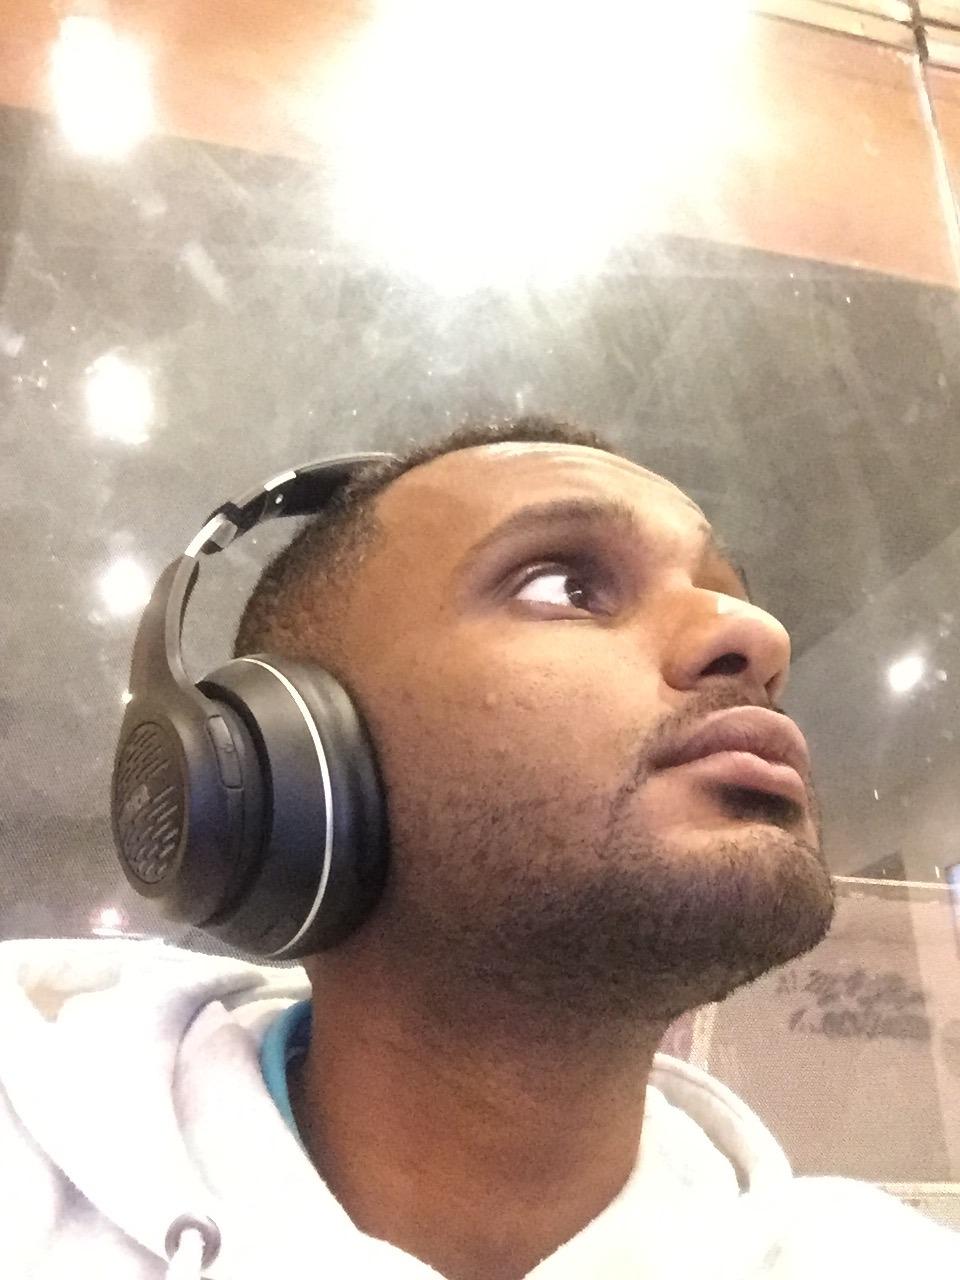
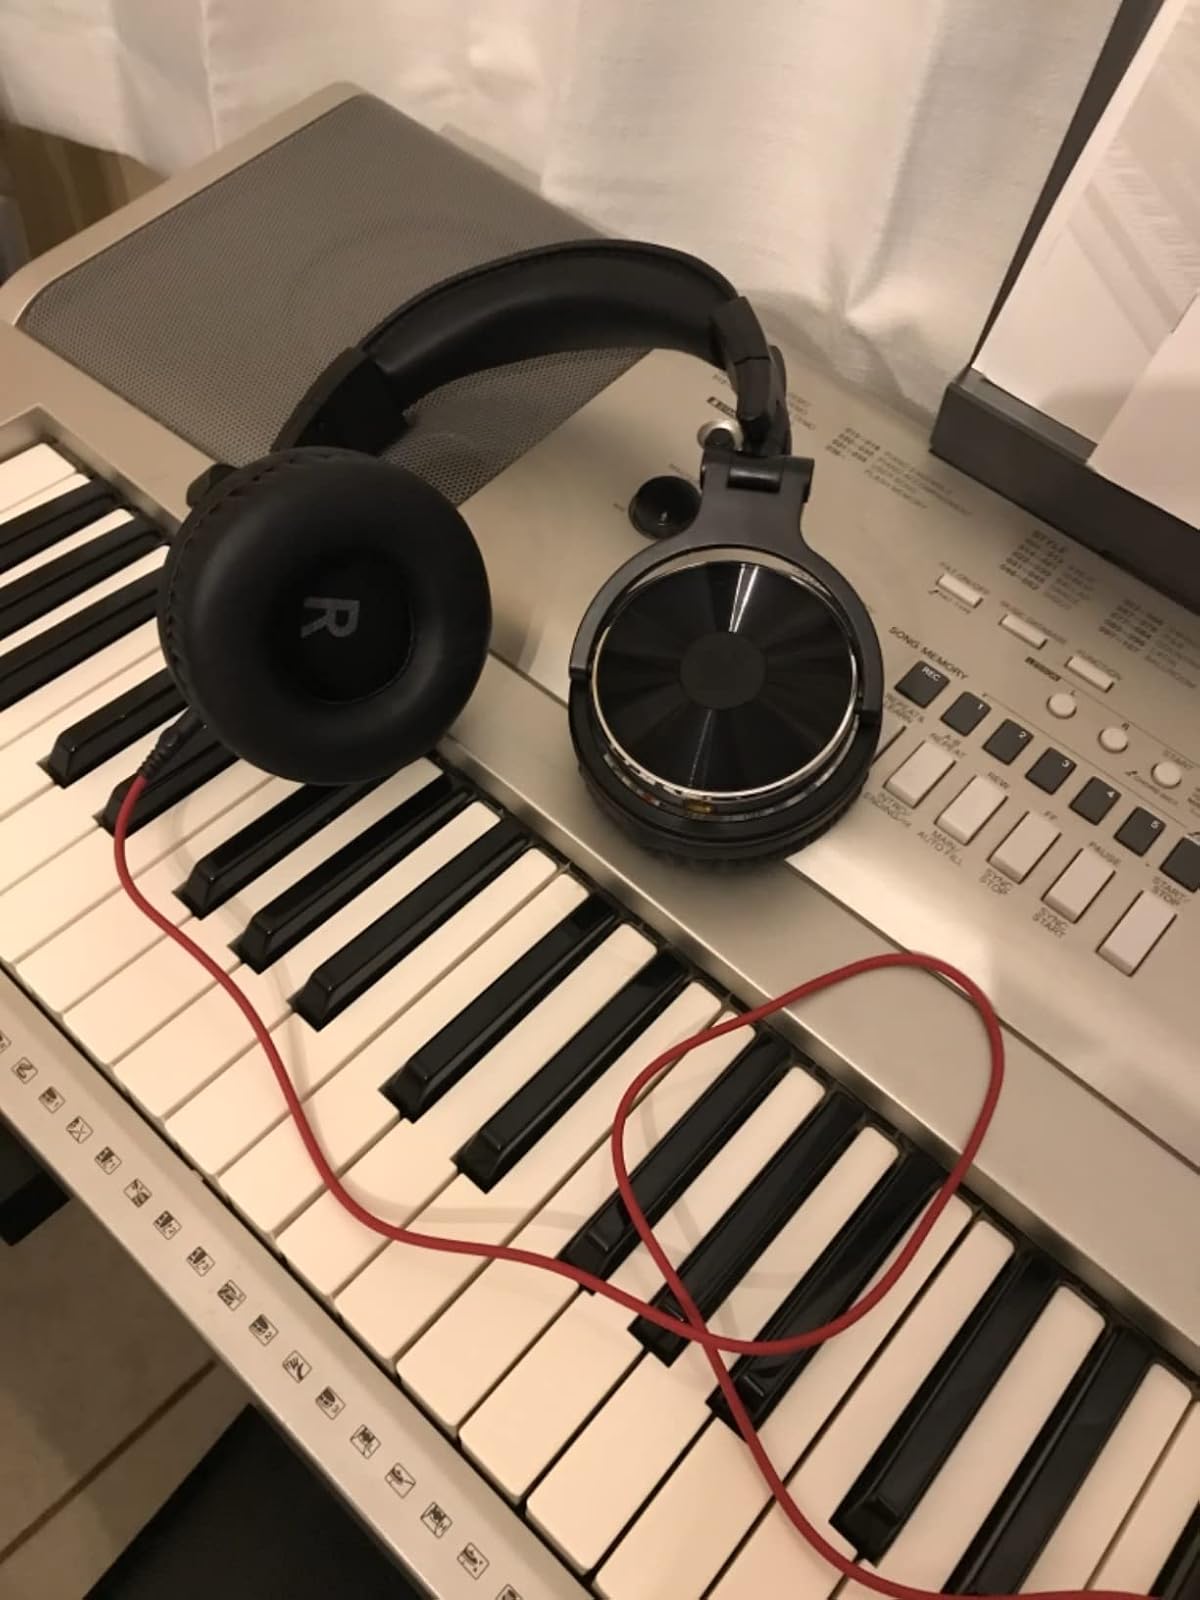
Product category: headphones
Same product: no